Death and the Compass (film)

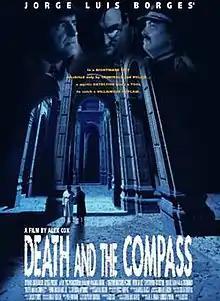
Theatrical release poster

Death and the Compass is a 1996 American thriller film written and directed by Alex Cox, based on Jorge Luis Borges' 1942 short story of the same name. It stars Peter Boyle, Miguel Sandoval, and Christopher Eccleston. Mexican actress Zaide Silvia Gutiérrez also appears.